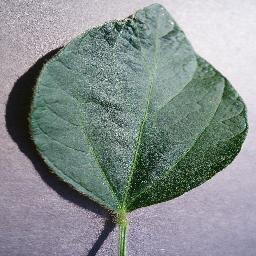
Label: Soybean___healthy